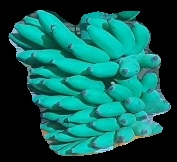
Variety: elakki-bale
Grade: grade2